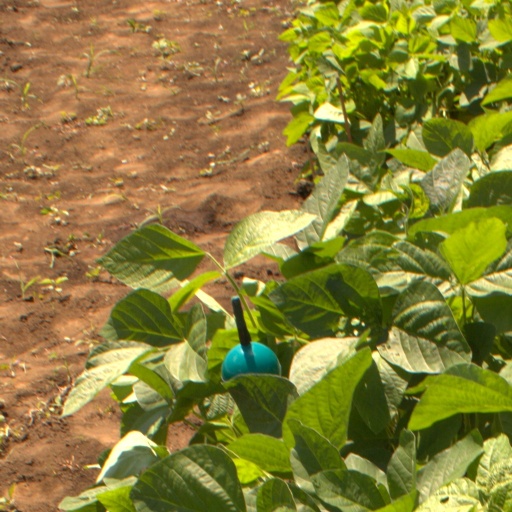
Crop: soybean